University of Nottingham Halls of Residence

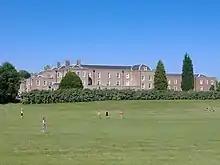
Florence Boot Hall

Florence Boot Hall provides accommodation for just under 200 students. The hall is named after Florence Boot, the wife of Jesse Boot, the first Lord Trent, a major benefactor to the university. The hall was designed by Percy Richard Morley Horder. It was opened in 1928, making it the oldest hall on the campus (Hugh Stewart Hall has existed for longer as Lenton Hall, but Florence Boot has been designated as a hall for longer). It was originally all female, but has been mixed sex since 2000.